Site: brandenburg
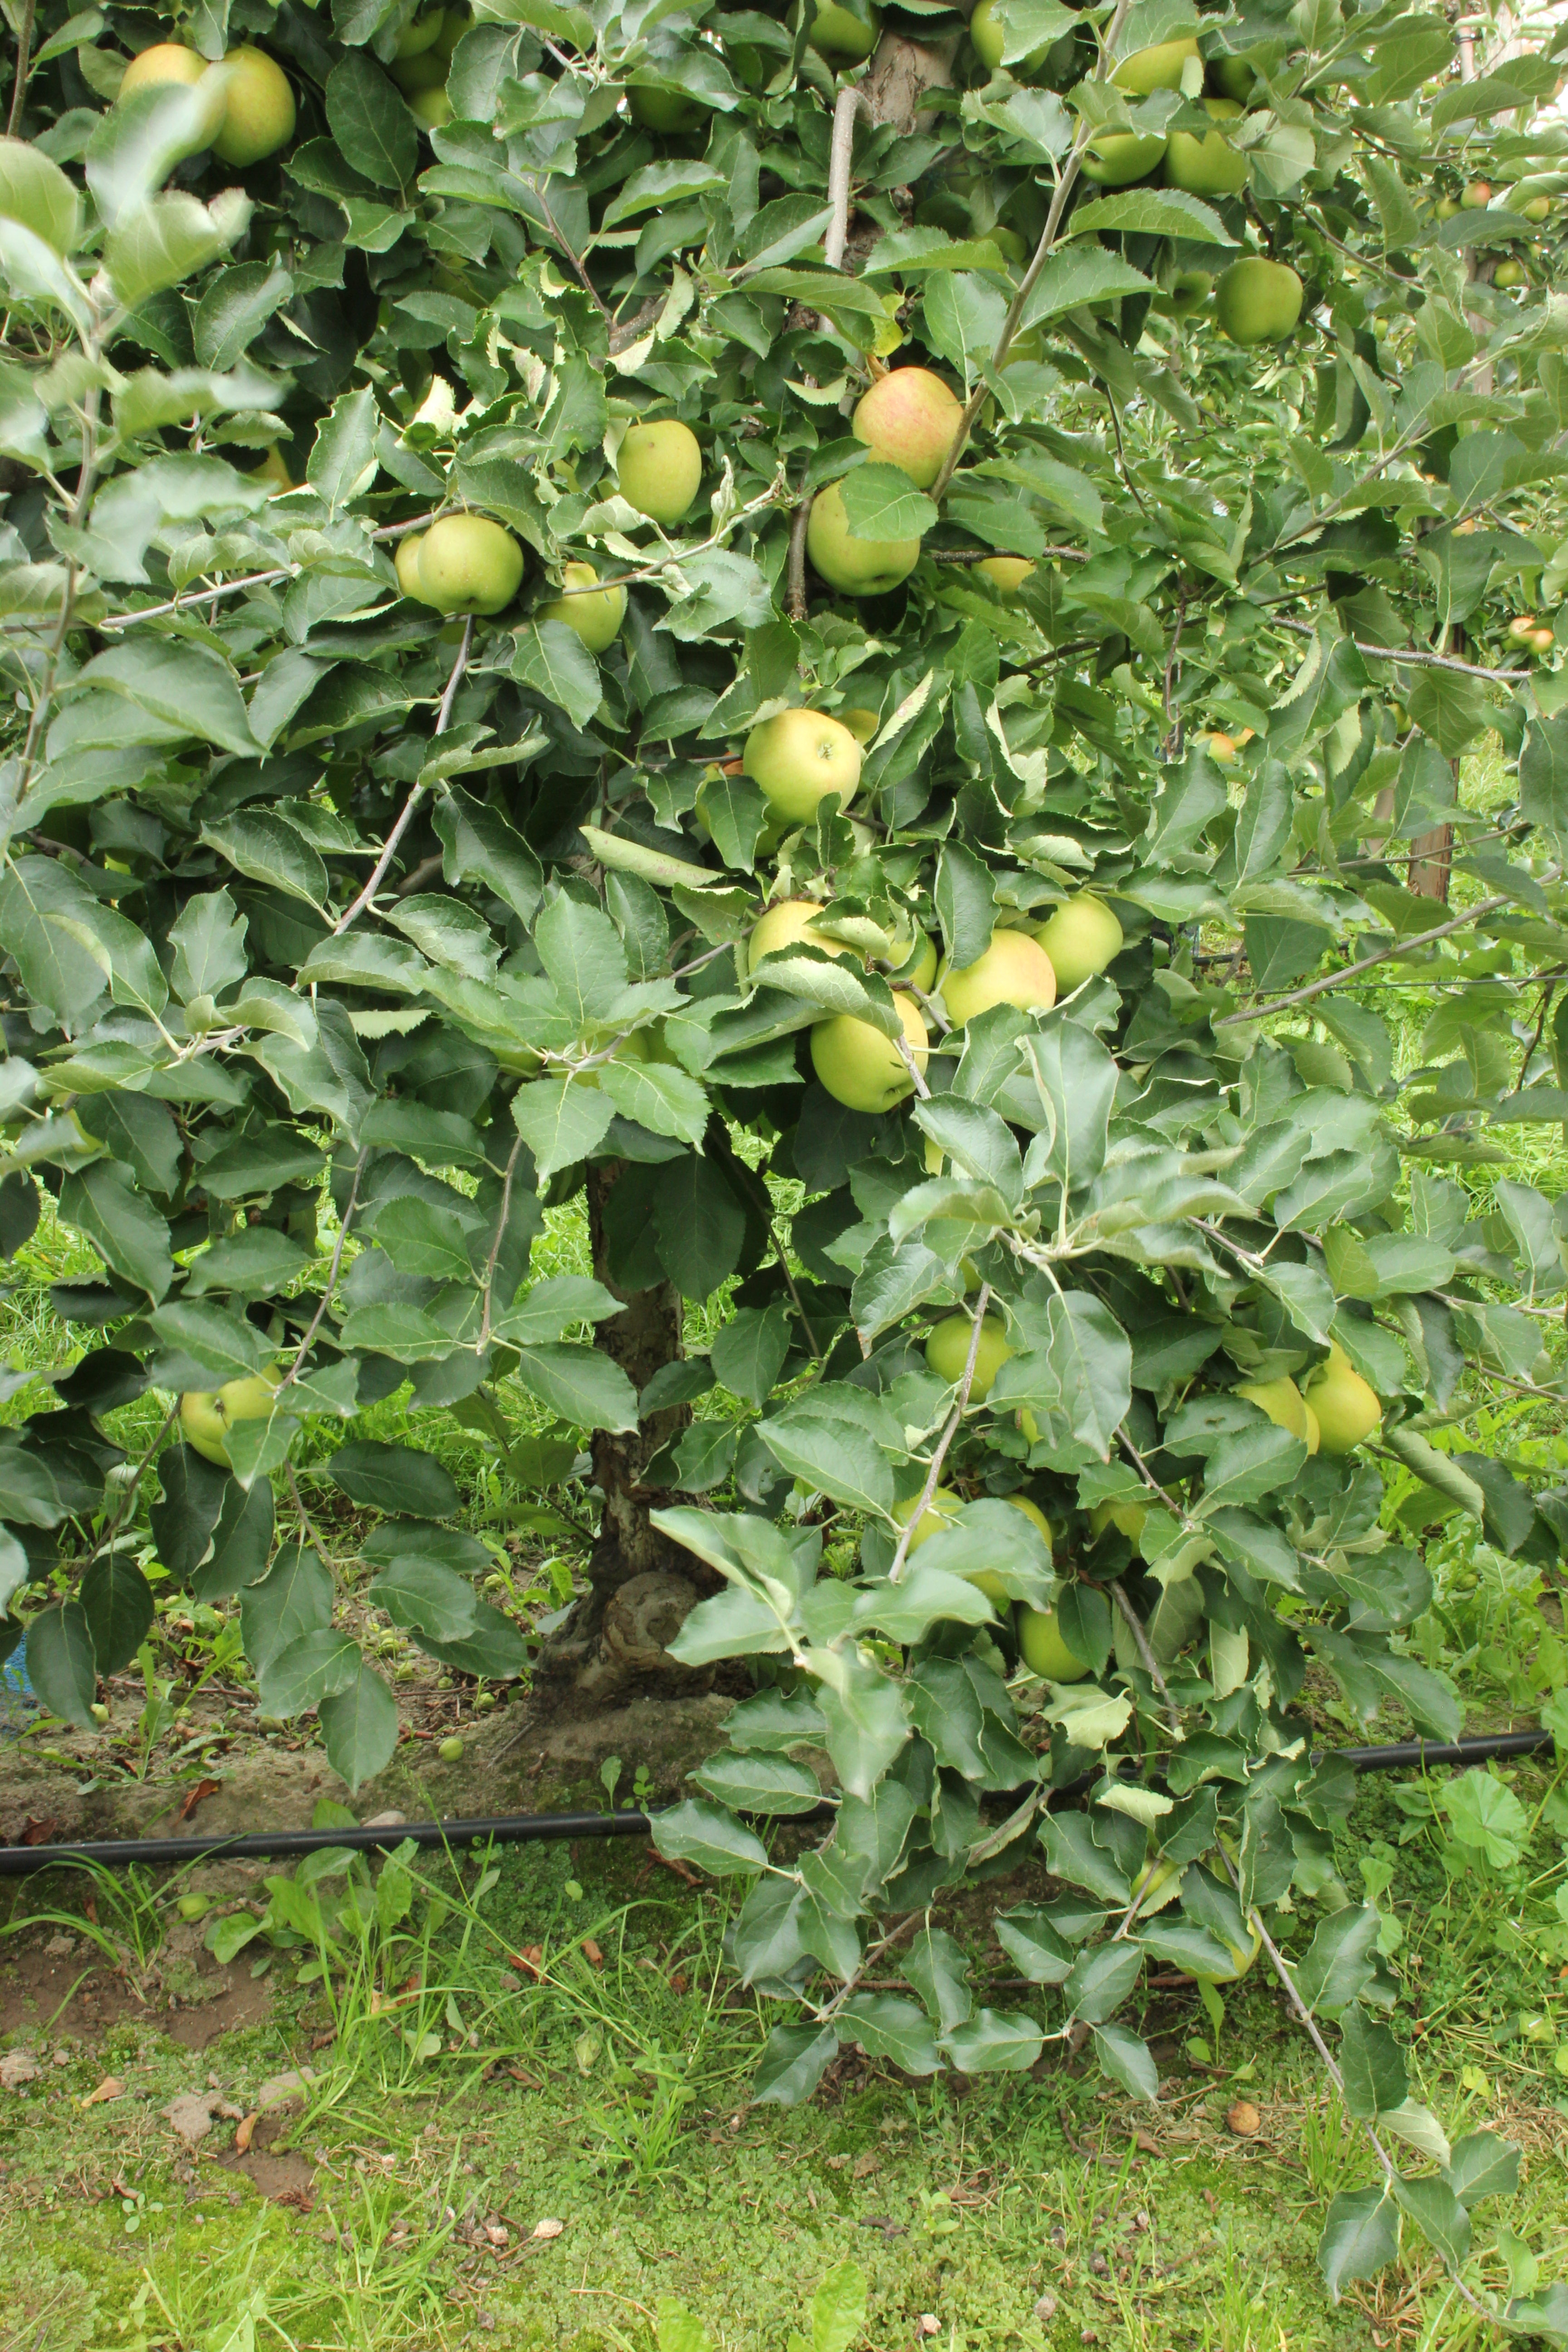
Growth stage (BBCH 87): Maturity of fruit and seed